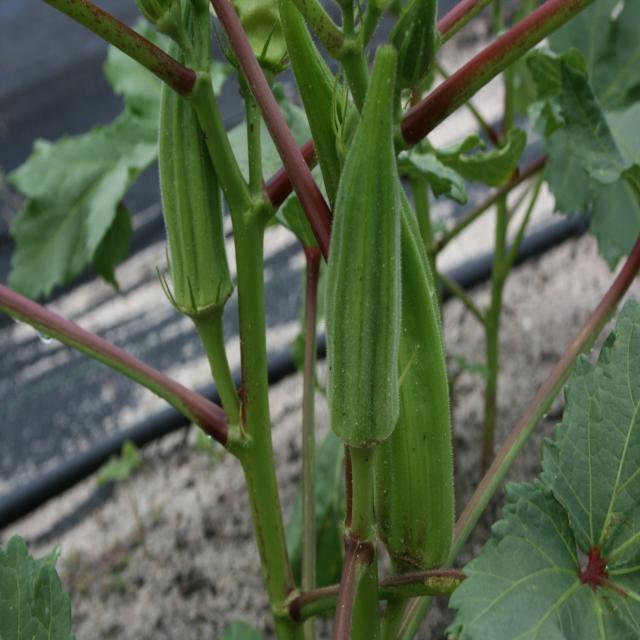
Label: Mature